Popeyes

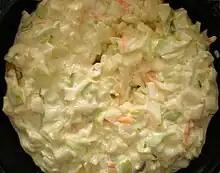
Coleslaw from Popeyes Louisiana Kitchen

The restaurants' exteriors have a distinctive orange and white color scheme. The original locations had a black lava rock exterior with a red shingled roof. Most older locations have covered the rock exterior to conform with the current orange stucco appearance. During the 1970s and 1980s, the company occasionally licensed characters from the Popeye comic strip to use in its advertising. TV and radio ads often use New Orleans-style music, along with the trademark "Love That Chicken" jingle sung by New Orleans funk and R&B musician Dr. John.